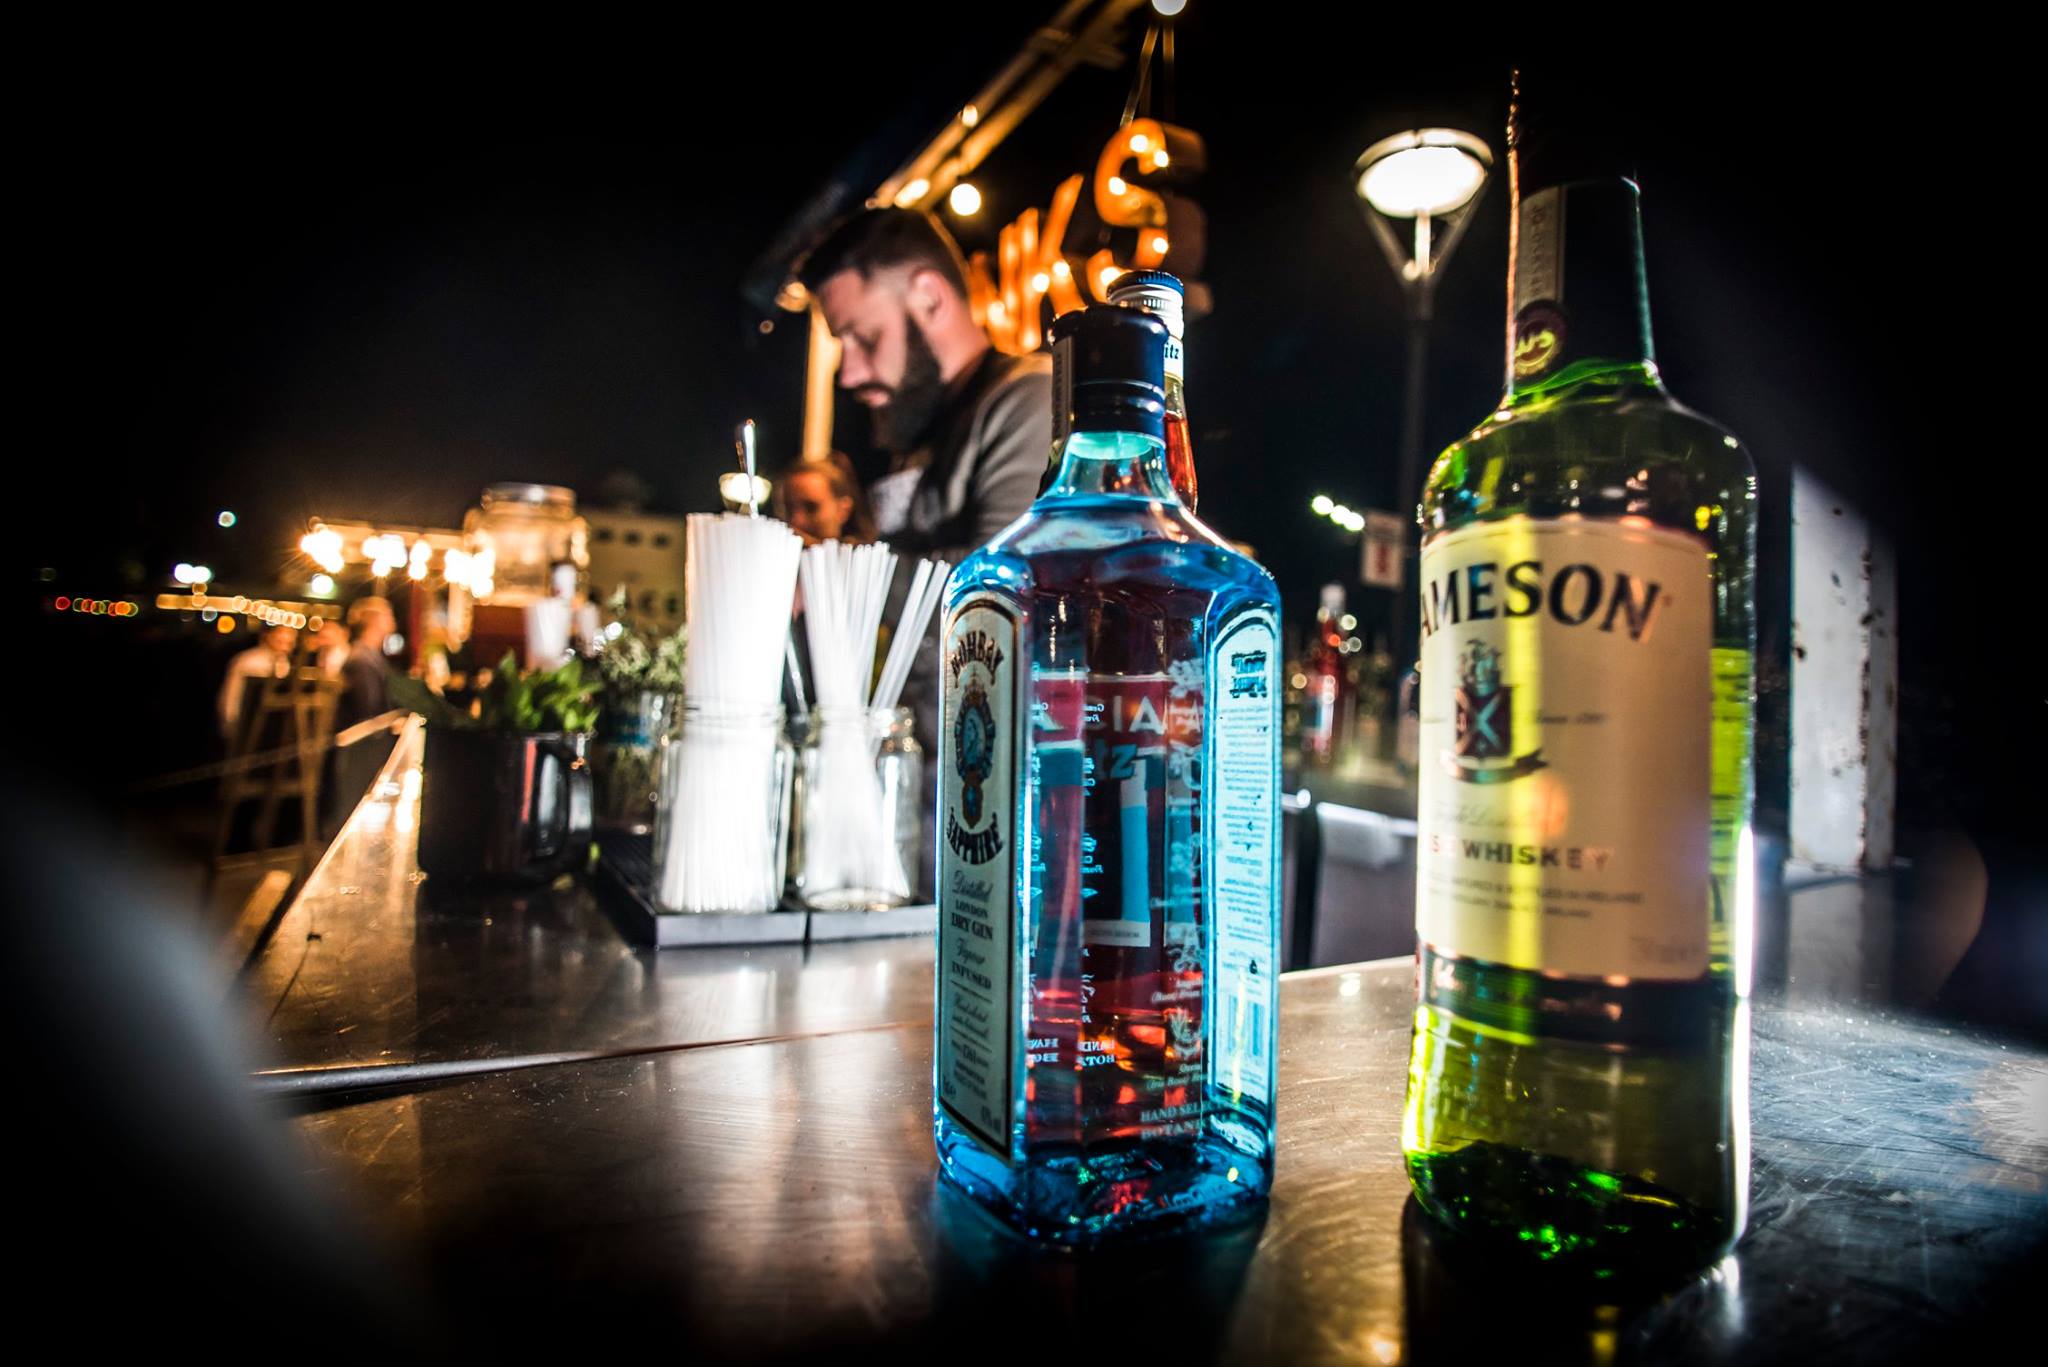
bartender, canon, zoom, night, party, photos, drink, alcohol, liqueur, alcoholic beverage, distilled beverage, bottle, light, glass bottle, bar, whisky, glass